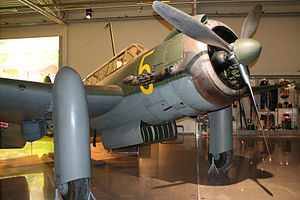
Saab 17 / Bevarede fly
Saab S 17BL 17005 udstillet på Flygvapenmuseum
Saab 17 er et svensk bombe- og rekognosceringsfly, der blev konstrueret og fremstillet af SAAB. Saab 17 blev taget i tjeneste i 1942 af det svenske flyvevåben, hvor det forblev i tjeneste indtil 1955. Flyet forblev i aktiv tjeneste i Etiopien indtil 1968. Der blev i perioden fra 1941-44 fremstillet i alt 322 eksemplarer af flyet samt tre prototyper.